Ben Simmons

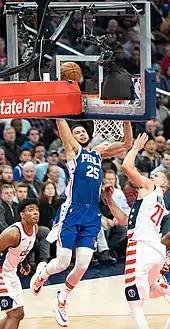
Simmons dunking the basketball against the Washington Wizards in 2019

In his NBA playoff debut in game 1 of the 76ers' first-round playoff series against the Miami Heat, Simmons had 17 points, 14 assists, and nine rebounds in a 130–103 win. In game 4, Simmons helped the 76ers take a 3–1 lead in the series with 17 points, 13 rebounds, and 10 assists in a 106–102 win. He became the first rookie since Magic Johnson in 1980 to have a playoff triple-double, and became the fifth rookie with a triple-double in the playoffs, joining Johnson, Kareem Abdul-Jabbar, Jerry Lucas and Tom Gola. Simmons helped the 76ers move on to the second round of the playoffs with a 4–1 defeat of the Heat, as he recorded 14 points and 10 rebounds in a 104–91 win in game 5. The 76ers went on to lose in five games to the Boston Celtics in the second round, with Simmons recording 18 points, eight rebounds, and six assists in a 114–112 loss in game 5. At the season's end, Simmons was named the NBA Rookie of the Year and earned NBA All-Rookie First Team honours.